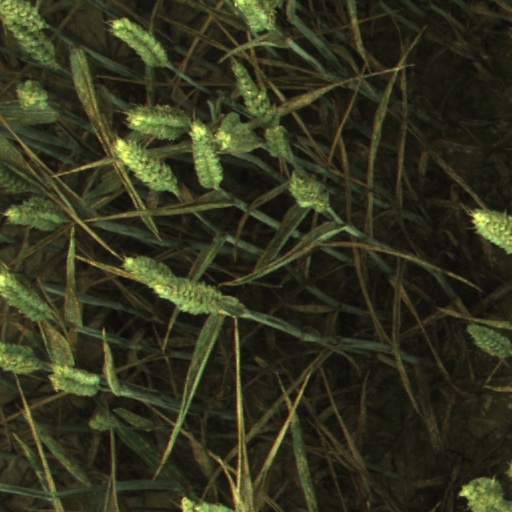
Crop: wheat